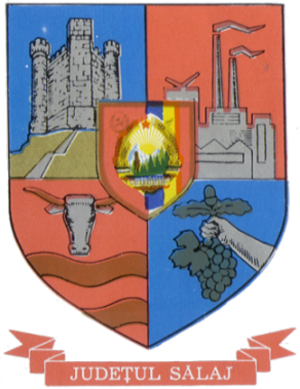
Sălaj est un județ roumain situé dans le nord-ouest du pays, en Transylvanie et plus particulièrement dans la Crișana historique, dans la région de développement du nord-ouest.